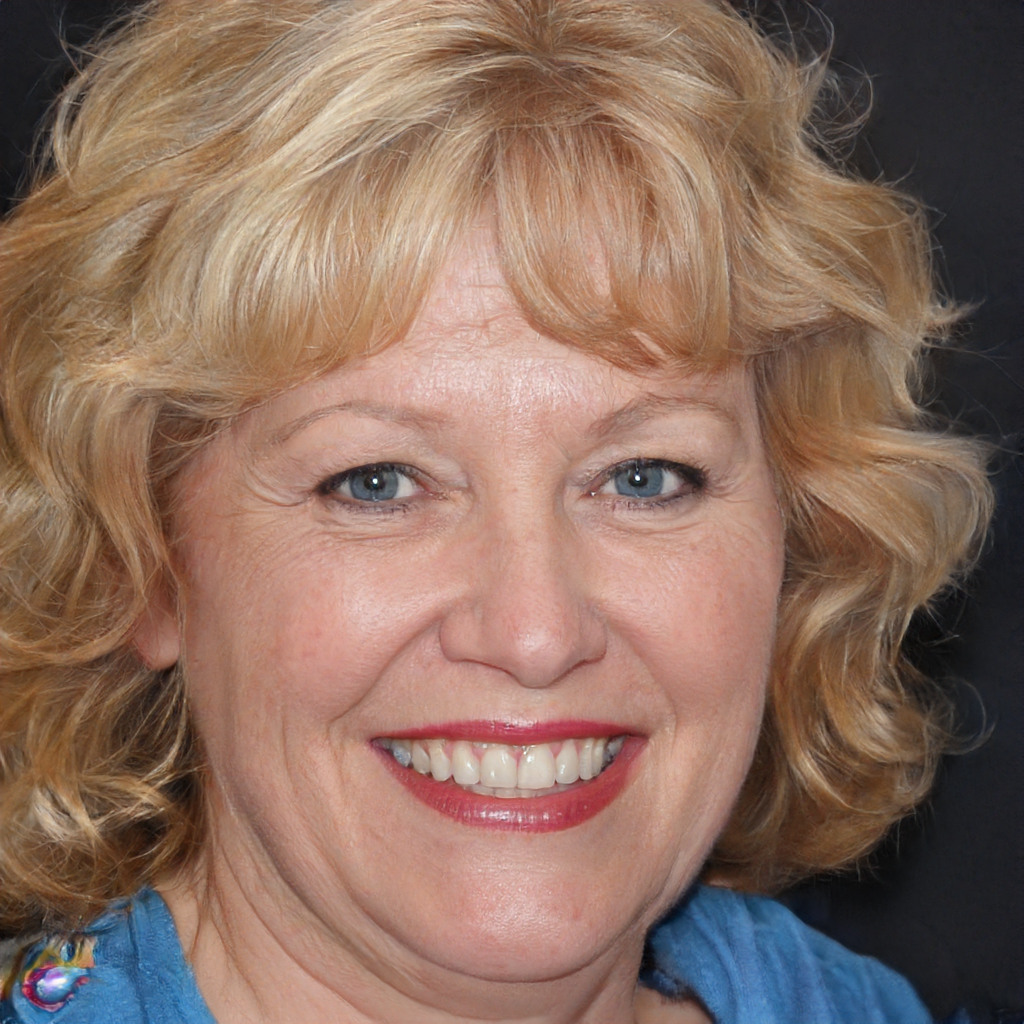
Gender: Female